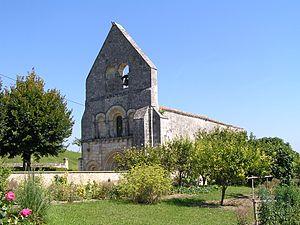
église d'Eraville, Charente, France
Éraville est une ancienne commune du sud-ouest de la France, située dans le département de la Charente. Depuis le 1ᵉʳ janvier 2017, elle est devenue une commune déléguée de la commune nouvelle de Bellevigne.